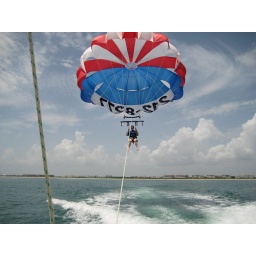
Getting reeled out as the boat pulls away. From here I could see some stingrays in the water below.